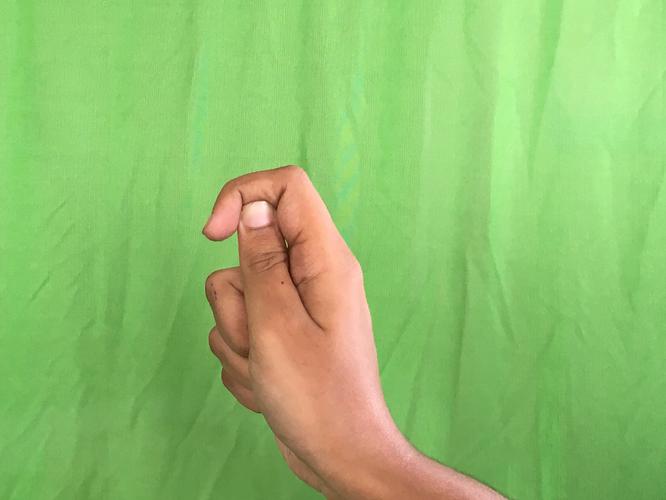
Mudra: Kapith
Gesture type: single_hand